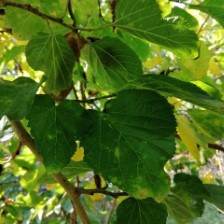
Variety: WhiteKing